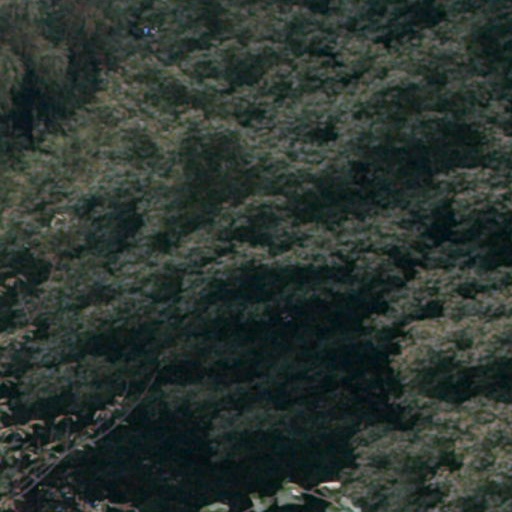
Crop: cassava